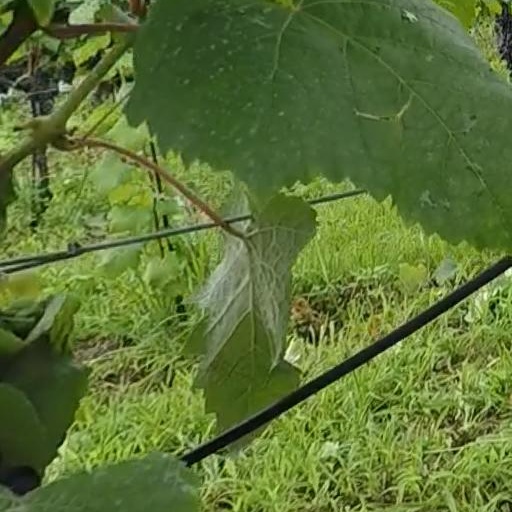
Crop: grape